Portskewett

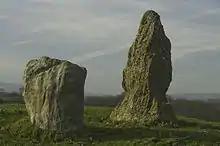
Heston Brake puddingstones

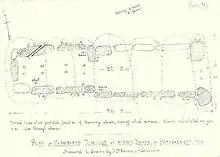
Plan of chambered tumulus at Heston Brake, by Mary Ellen Bagnall Oakeley (1888)

At the eastern edge of the village, in a privately owned field opposite Black Rock Road, very near to the Leechpool turn, is evidence of a significant neolithic chambered tomb or long barrow. A small group of puddingstones mark the entrance of the site known as Heston Brake. Human skeletons, cattle bones and some pottery were discovered in the chamber when it was excavated in 1888.